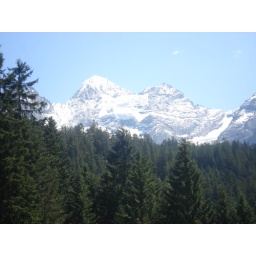
I think the trees look cool in this one and I like the mountains in the distance. Taken from the ski lift.